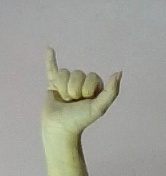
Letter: ya